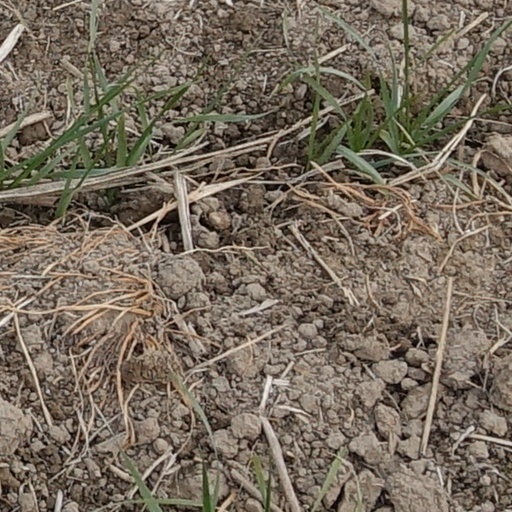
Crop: wheat